Branko's Bridge

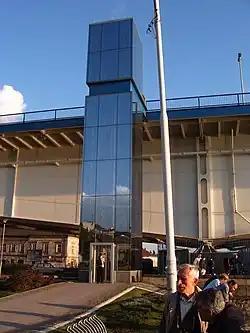
Bicycle elevator on the Old Belgrade bank of Sava river

In the summer of 2013, the left pedestrian and bicycle path began to show signs of deterioration. Soon, the path was completely closed. City government for several years ignored the protests of citizens who wanted for the path to be repaired and open again. The administration claimed that there are no funds in the budget and that it appears the path can't be simply repaired. Instead, the entire left side had to be completely renovated. In the summer of 2015, Mayor of Belgrade Siniša Mali announced that city will fix the problem but the tender was announced in October 2016 and in November the "Mostogradnja" company was chosen.